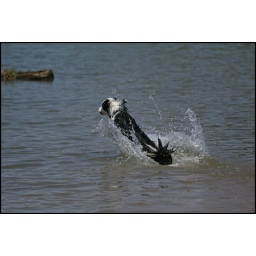
Launching in the cold water - anything for a tennis ball